HSwMS Uppland (J17)

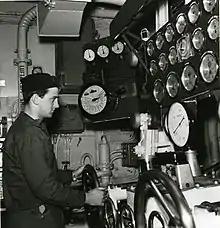

"Uppland" was ordered on 26 November 1943 and laid down at the Naval Yard at Karlskrona shortly afterwards. Launched on 15 November 1946, the ship was commissioned on 31 January 1948. The vessel was designed to act as part of a flotilla of destroyers under the command of the light cruisers of the , the last of which had been commissioned during the previous month.